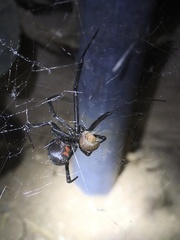
Species: Lactrodectus_hesperus